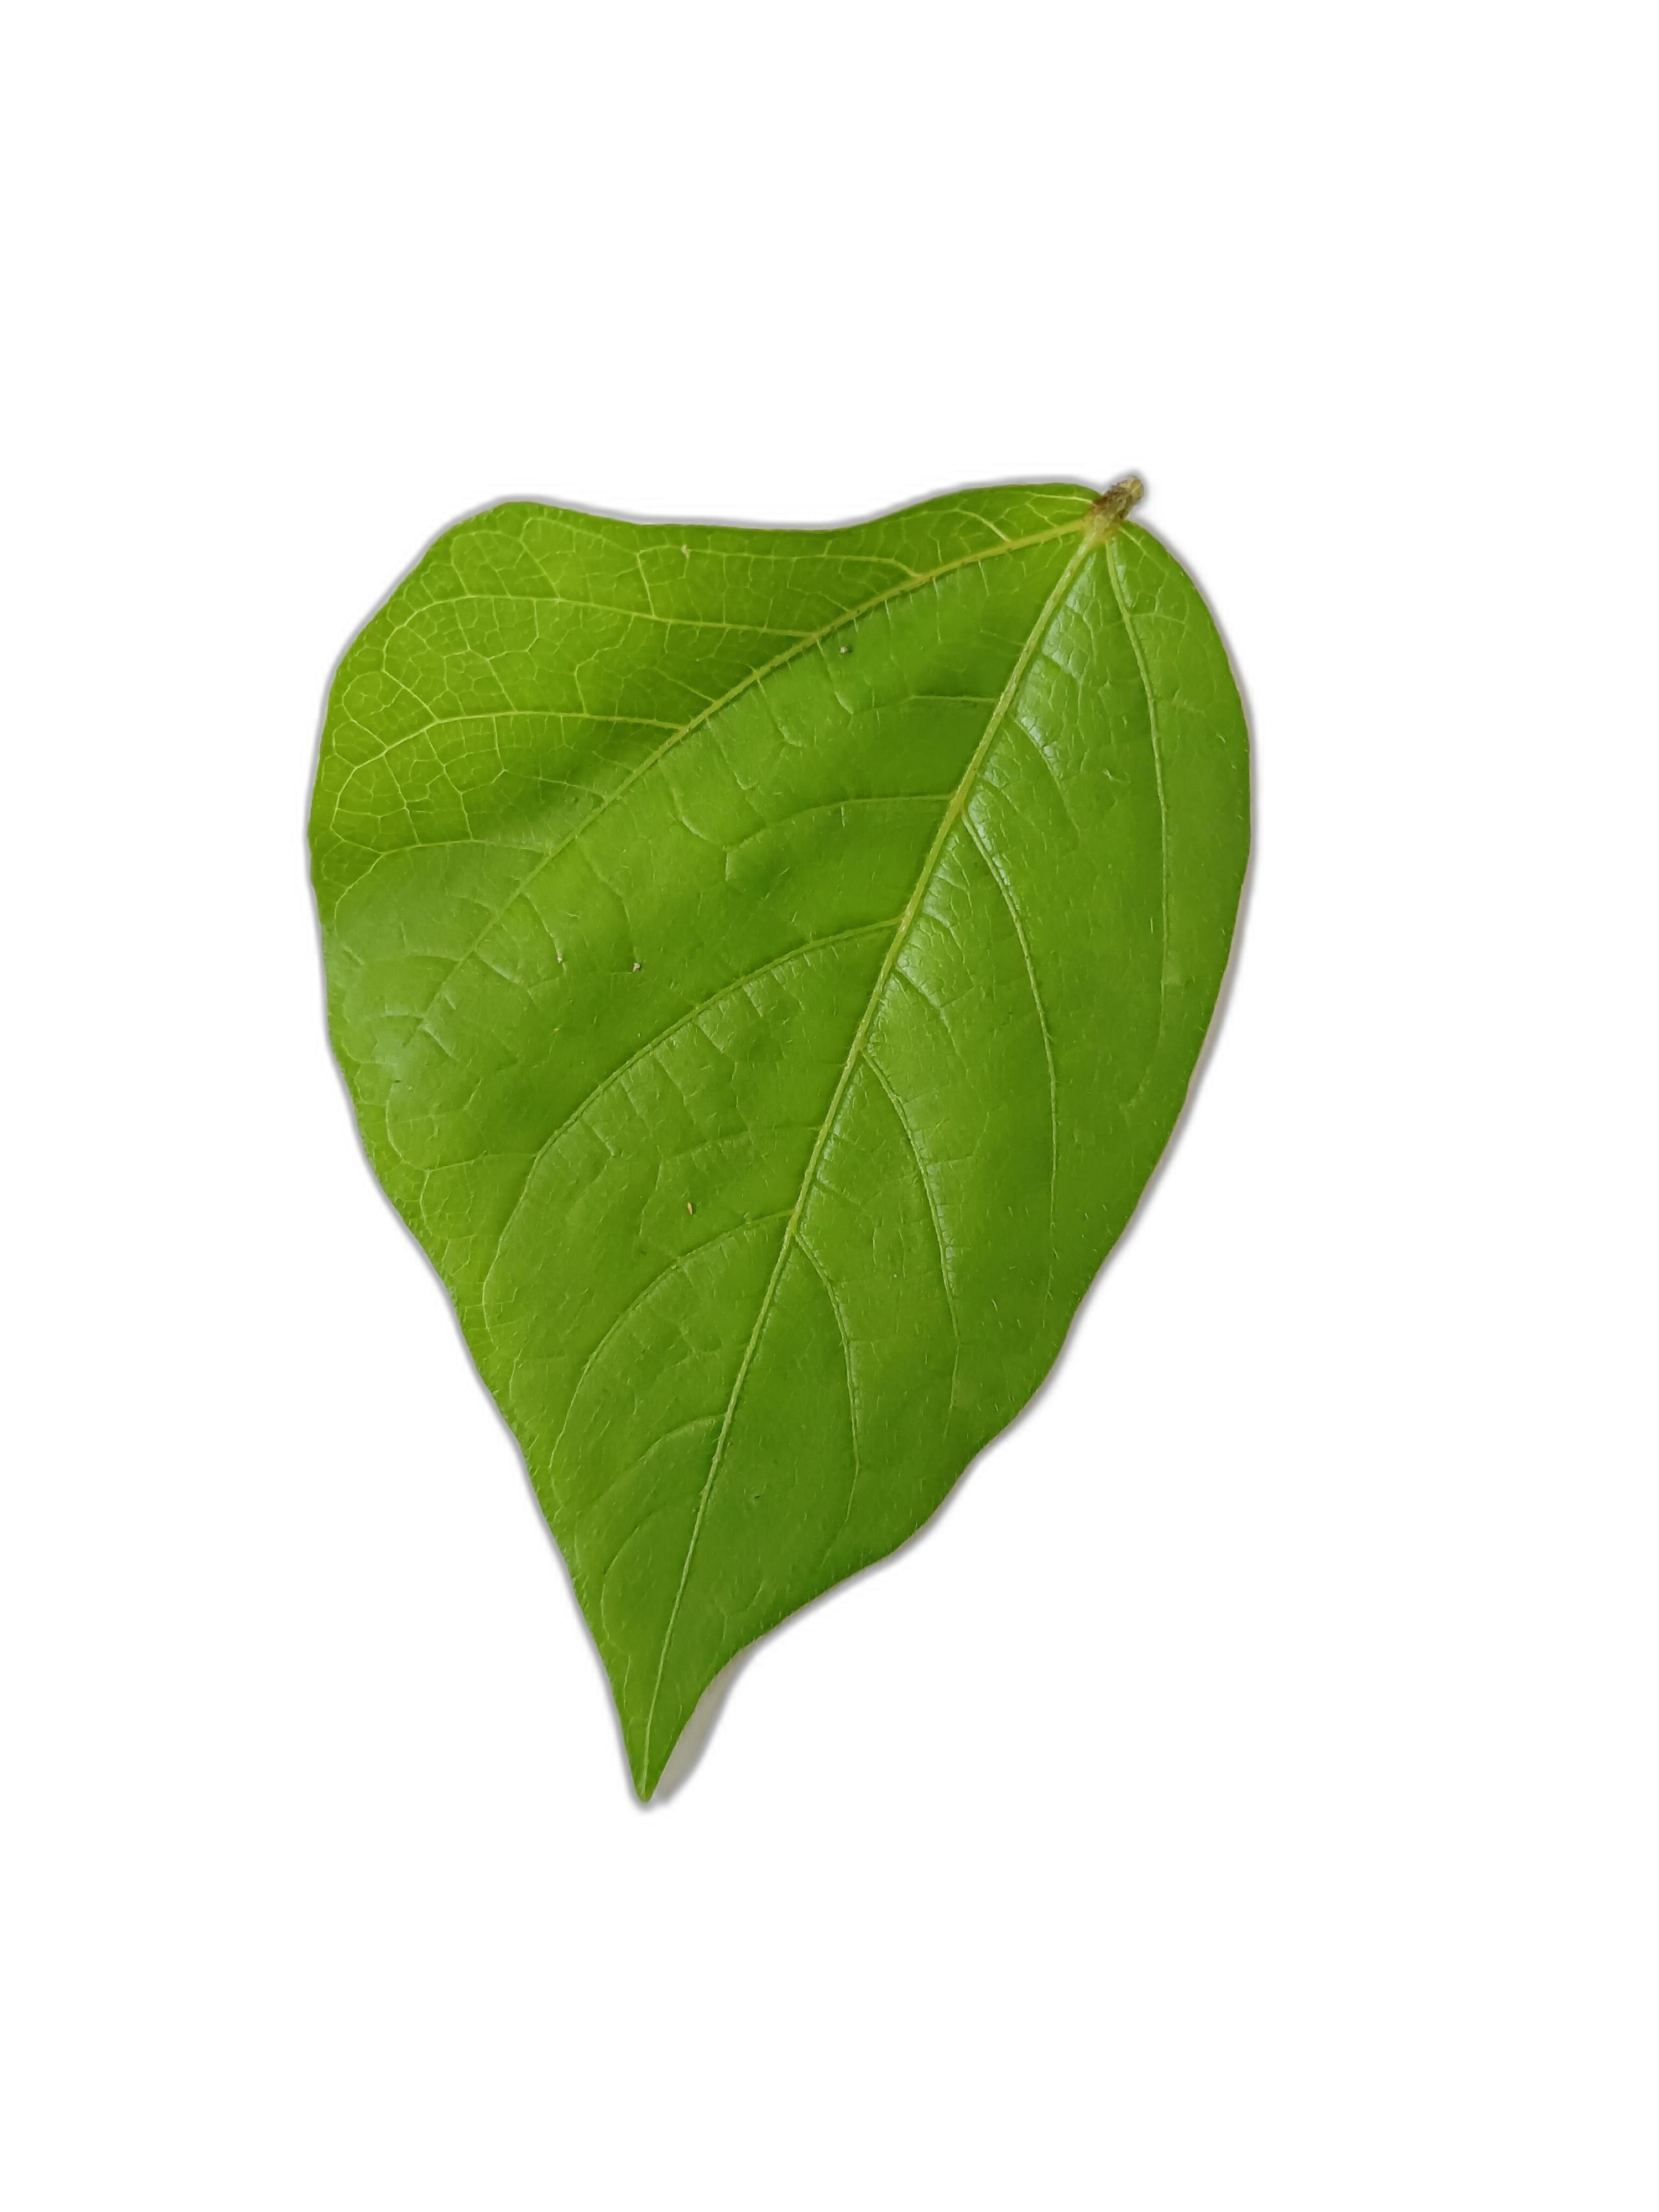
Label: Healthy